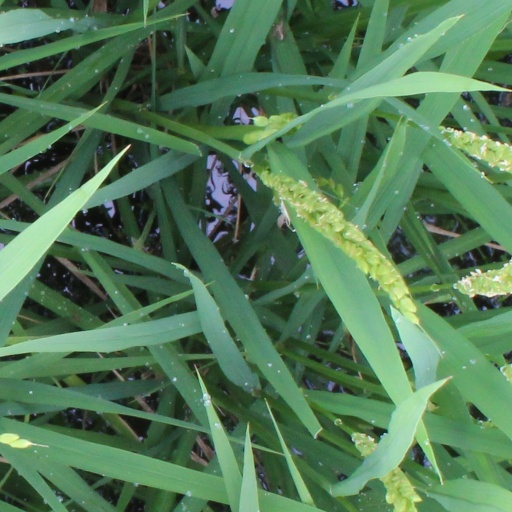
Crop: rice